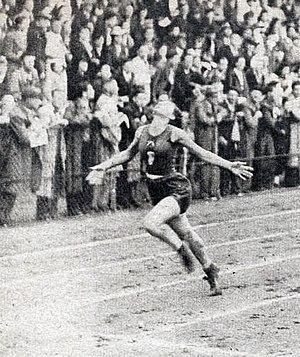
Jeanine Toulouse, bordelaise championne de France du 200 mètres en juillet 1942.
Jeanine Salagoïty est une athlète française, spécialiste des épreuves de sprint, licenciée au Bordeaux EC.